The Mailman (1923 film)

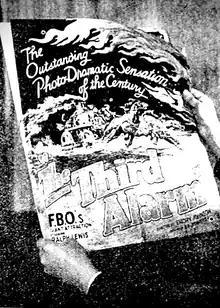
Campaign book for The Third Alarm 1922

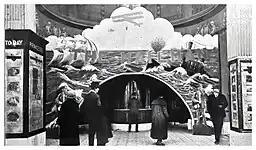
Theatre advertising The Mailman 1924

As mentioned earlier, in 1922, the United States Post Office had 339,000 personnel and 52,000 postmasters in America. Those numbers could generate a great deal of free advertising. When "The Mailman" opened at the Cameo Theatre, FBO planned "an exploitation campaign, rivaling anything ever attempted by the film booking offices".